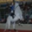
Label: horse